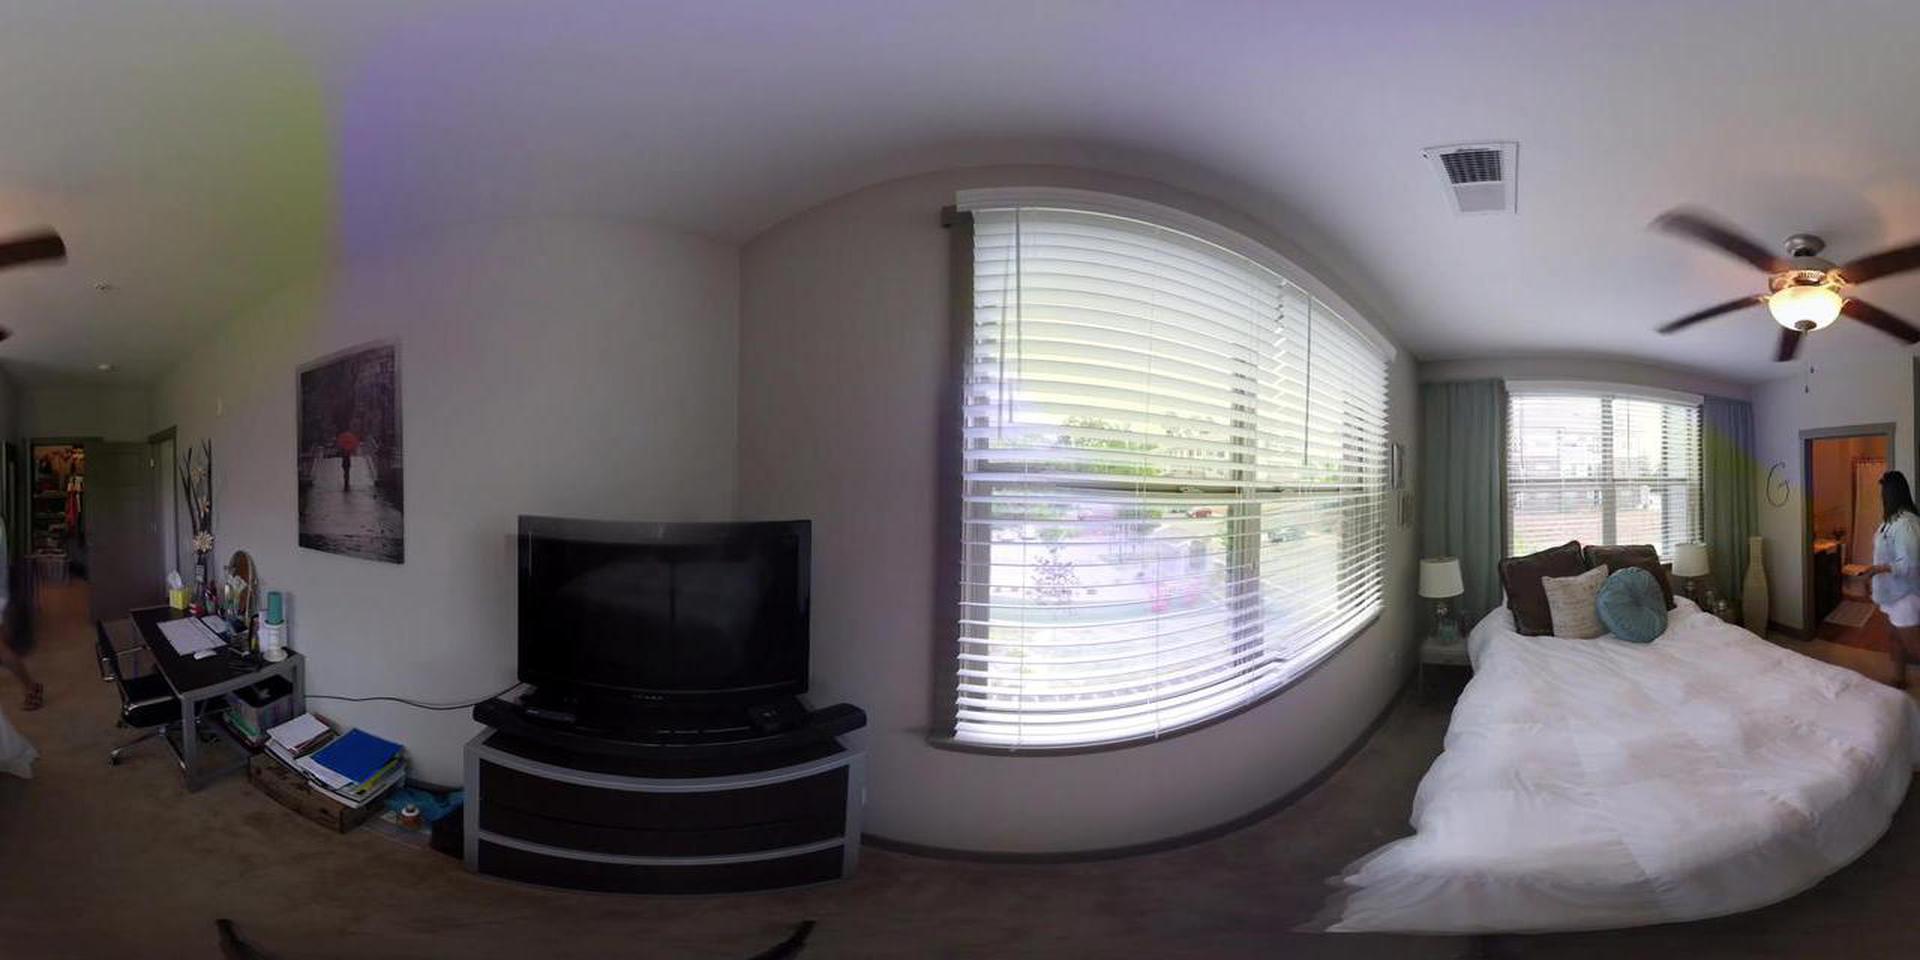
Referred object: the black flat-screen TV on the cabinet

Referred object: the television opposite the bed